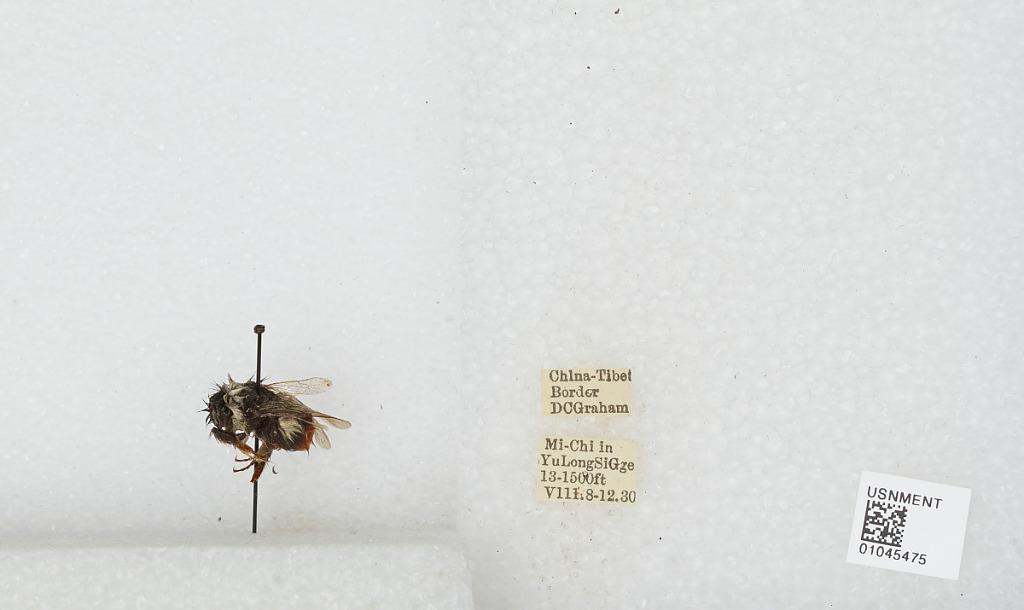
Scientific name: Bombus sp.
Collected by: D. Graham
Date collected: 1930-8-8
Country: China
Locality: Mi-Chi in Yu Long Si Gge, China-Tibet border